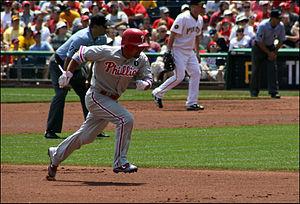
Shane Patrick Victorino est un joueur de baseball évoluant à la position de voltigeur des Cubs de Chicago des Ligues majeures de baseball.